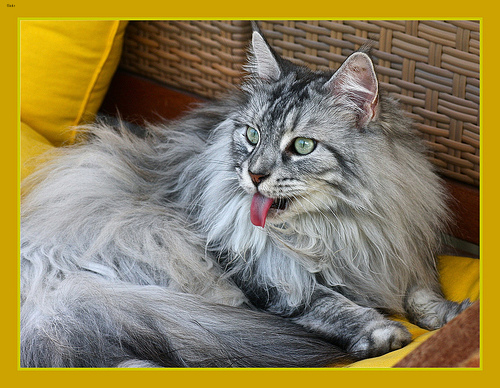
Breed: maine coon